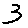
Label: 3